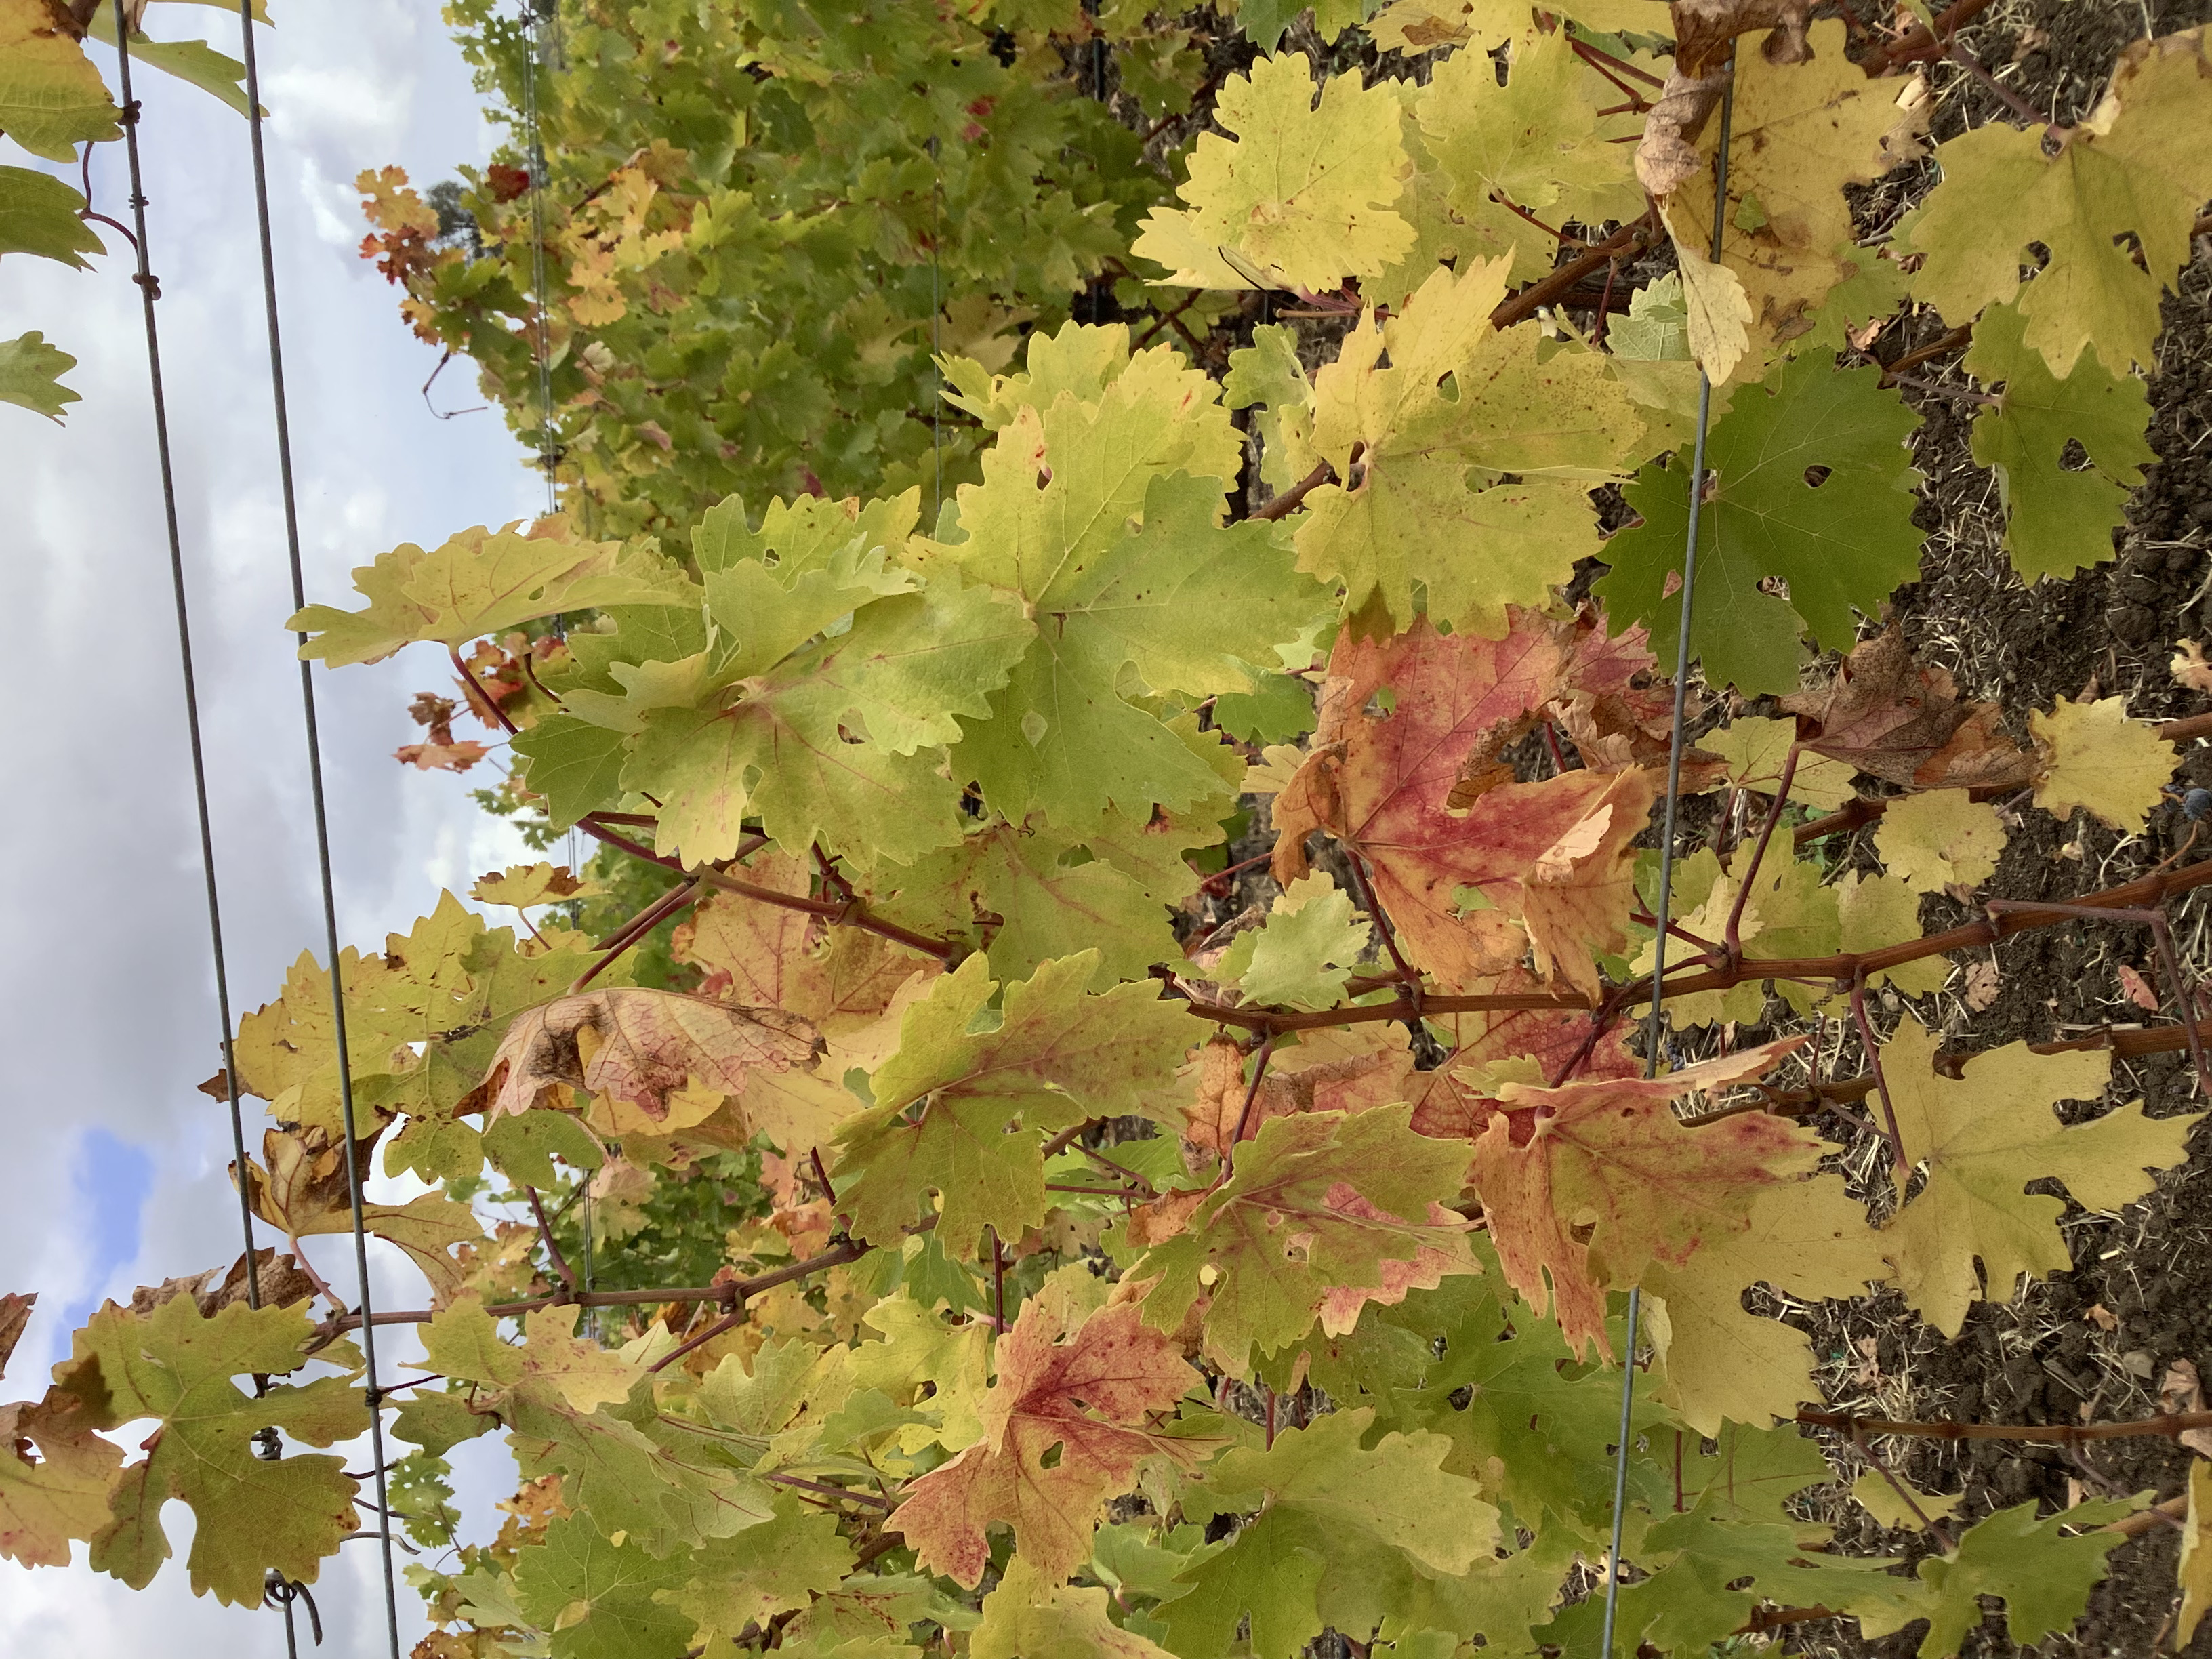
Label: Other Red